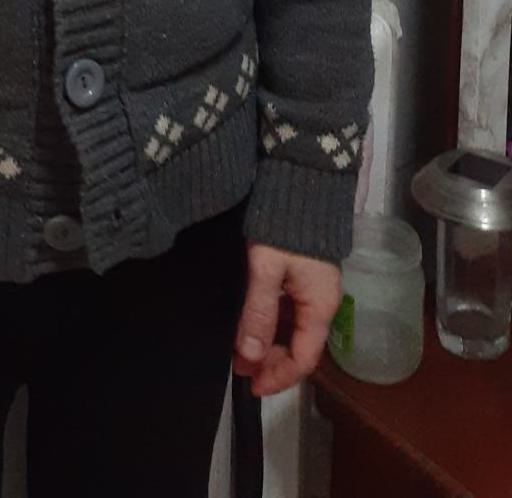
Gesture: no_gesture